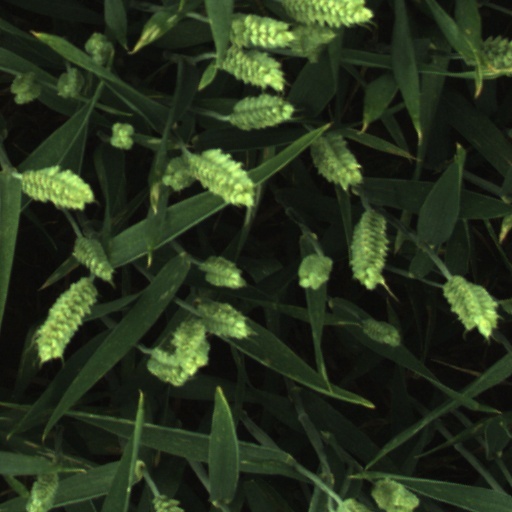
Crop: wheat